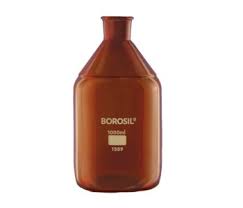
Label: glass